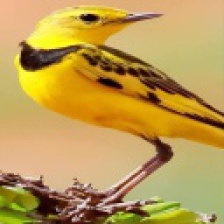
Species: GOLDEN PIPIT
Scientific name: TMETOTHYLACUS TENELLUS